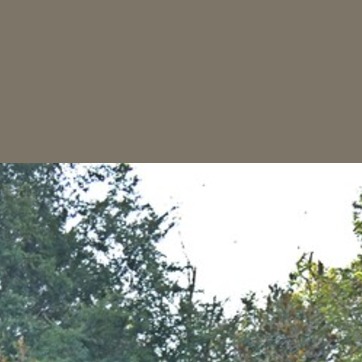
Material: sky